Avocado

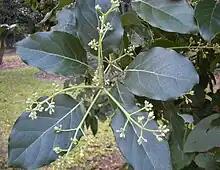
"P. americana", avocado plant flowers

Avocado trees are vulnerable to bacterial, viral, fungal, and nutritional diseases (excesses and deficiencies of key minerals). Disease can affect all parts of the plant, causing spotting, rotting, cankers, pitting, and discoloration. The pyriform scale insect ("Protopulvinaria pyriformis") is known from Australia, South Africa, Israel, Italy, France, Spain, Cuba, Florida, and Peru. It is normally found on avocado, and in Peru it is said to be the worst insect pest of the fruit. Certain cultivars of avocado seem more susceptible to attack by the scale than others.